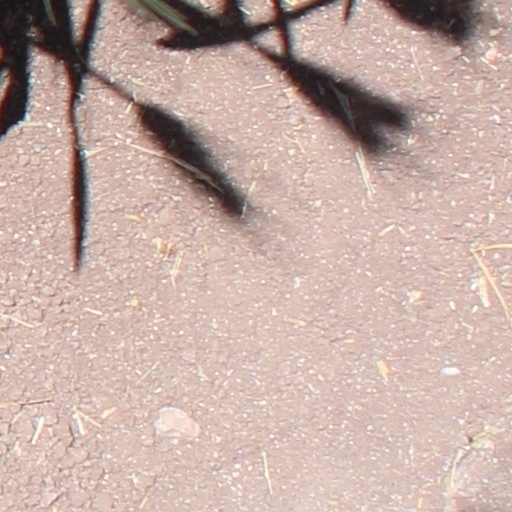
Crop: wheat